Weston-on-Trent

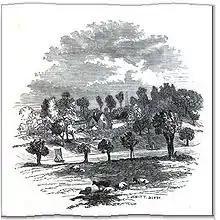
Weston Cliff in 1859

In 1851 the population of Weston was just under 400 in over seventy dwellings, but over the next twenty years the population fell by about a hundred, ten houses disappeared and another five were empty. Even allowing for the six houses that were in the way of the new railway this was a substantial change on the previous agricultural life. A cutting assisted in dividing the village in half as well as changing the routes of local roads to join with the four new bridges. New houses were constructed in the village for the station master and the head porter as well as a row of six workman's houses outside the village near the parish border with Swarkestone. These new buildings replaced the lost thatched cottages, but more thatches were lost later when sparks from the locomotives set alight